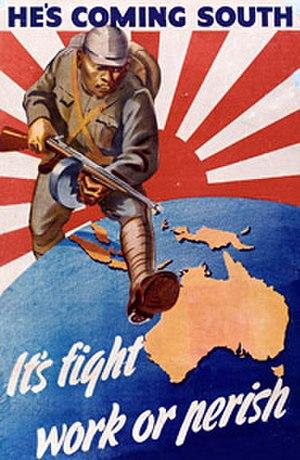
Le Kyokujitsuki est un drapeau japonais figurant un cercle solaire rouge sur fond blanc entouré de rayons. Il est aujourd'hui utilisé par les Forces japonaises d'autodéfense et la Force terrestre d'autodéfense japonaise, et le fut historiquement par l'armée japonaise, en particulier l'Armée impériale japonaise et la Marine impériale japonaise. Toujours symbole de tradition et de bonne fortune au Japon, il est perçu à l'étranger, surtout en Asie de l'Est, comme symbole de l'occupation japonaise et y possède une connotation particulièrement négative.